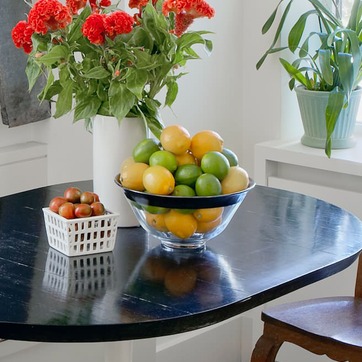
Material: food